HMS Friendship (1763)

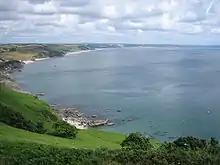
Start Bay in Devon, where "Friendship" was stationed from 1763 to 1771.

War with France had ended before "Friendship" was ready for service. Despite this, commissioning went ahead in April 1763 and the vessel entered the Navy as a patrol cutter in Start Bay off Devon. Her first commander was Lieutenant Patrick Strachan, father of future Royal Navy Admiral Sir Richard Strachan. In 1766 command passed to Lieutenant Rowland Pigot, and then in 1768 to Lieutenant John Glover. "Friendship" remained at the same station throughout these changes of command. In September 1769 she captured a smuggler's vessel carrying two hundred gallons of brandy and a quantity of tea.